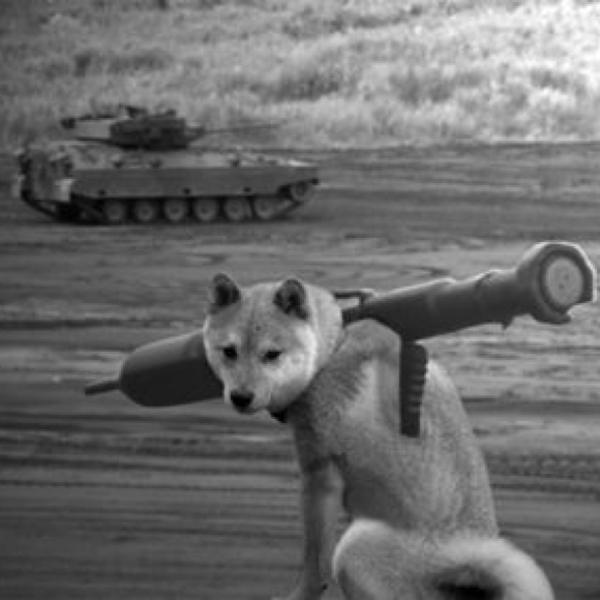
回答: 犬銃